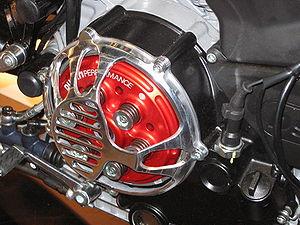
L'embrayage est un dispositif d'accouplement entre un arbre dit moteur et un autre dit récepteur. Du fait de sa transmission par adhérence, il permet une mise en charge progressive de l'accouplement ce qui évite les à-coups qui pourraient provoquer la rupture d'éléments de transmission ou l'arrêt du moteur dans le cas d'une transmission avec un moteur à combustion interne.